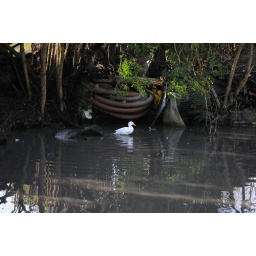
white duck on pond at back of houses in walton cheshire